Luke Doty

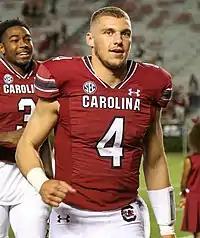
Doty with the South Carolina Gamecocks in 2021

Lucas R. Doty (born October 26, 2001) is an American football wide receiver and quarterback for the South Carolina Gamecocks.